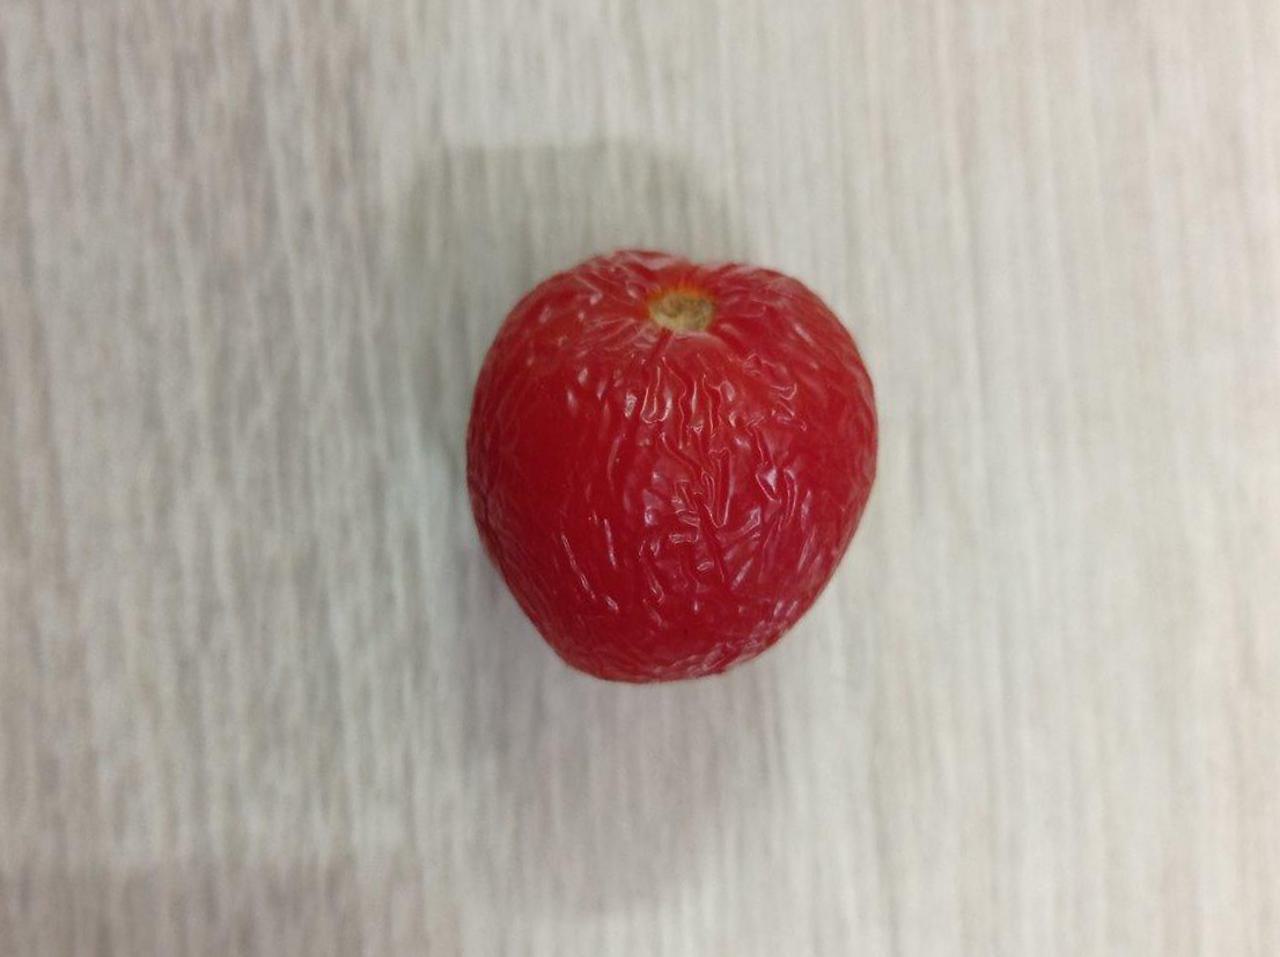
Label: Rotten